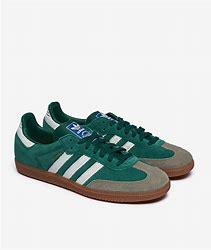
Brand: Adidas
Model: Samba